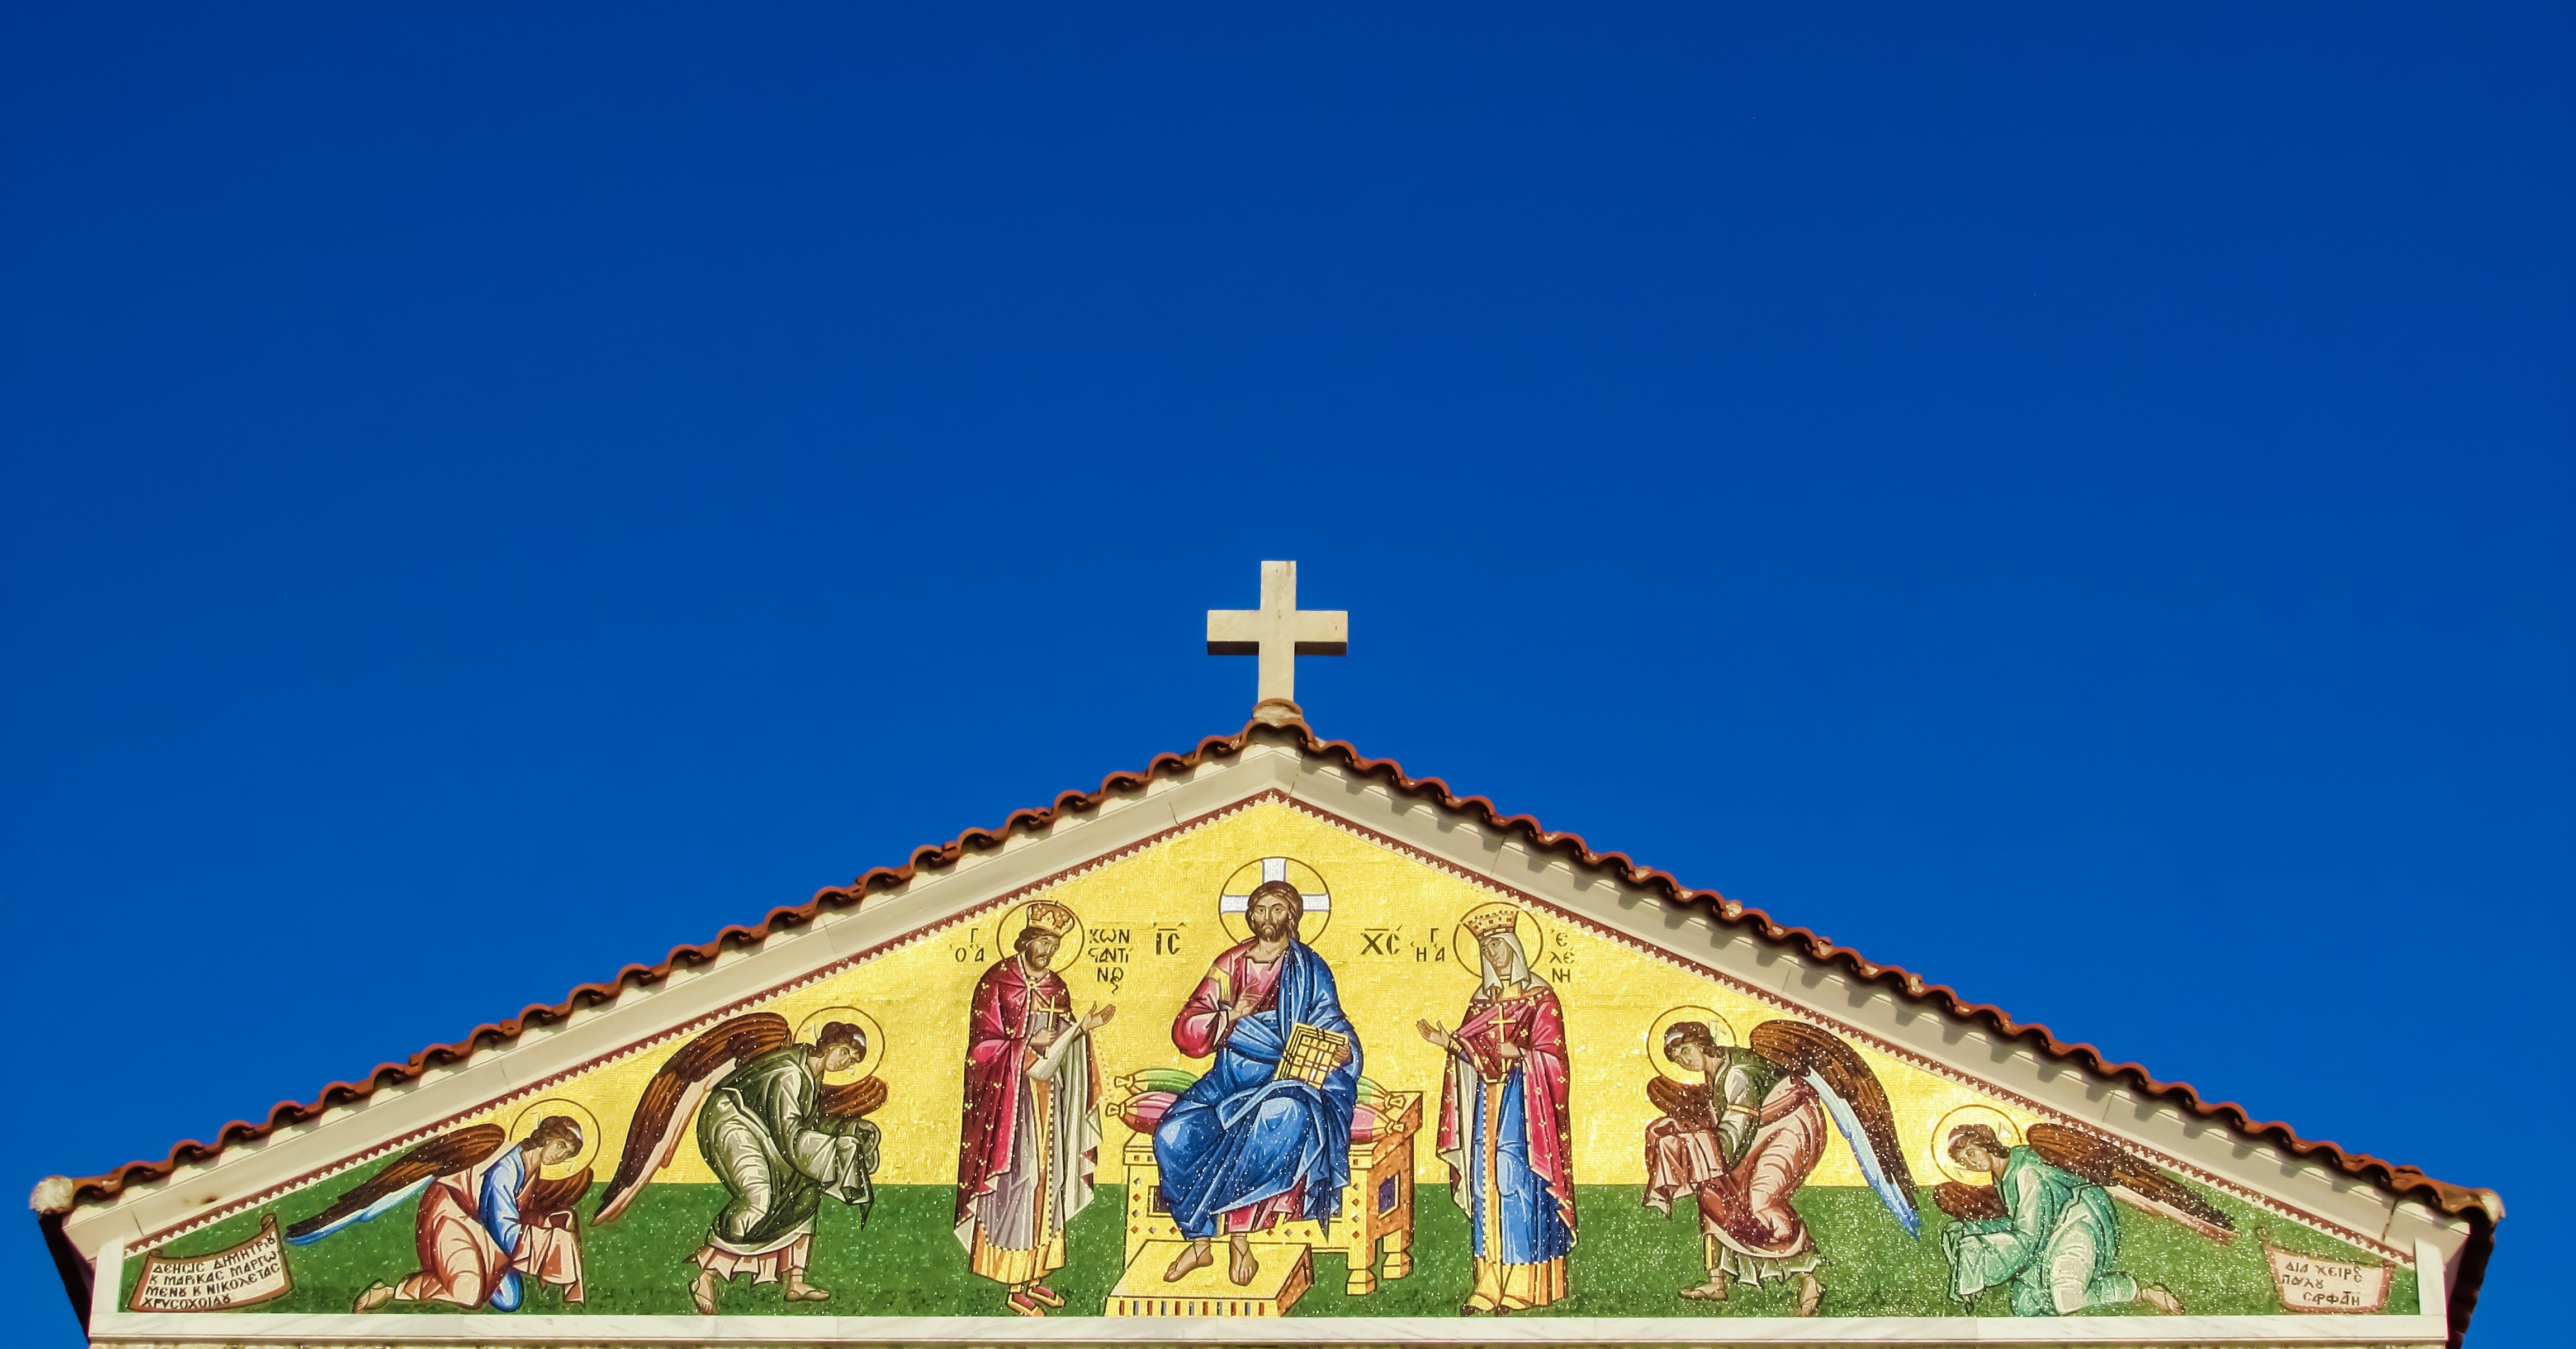
architecture, building, tower, landmark, church, place of worship, temple, mosaic, greece, orthodox, wat, hellas, volos, magnesia, thessaly, historic site, ayios konstantinos